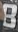
Number: 8